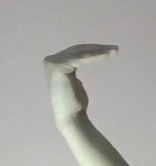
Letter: haa